Thornburg Historic District

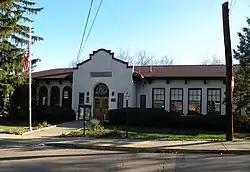
Thornburg School

The Thornburg Historic District is a historic district that is located in Thornburg, Pennsylvania.